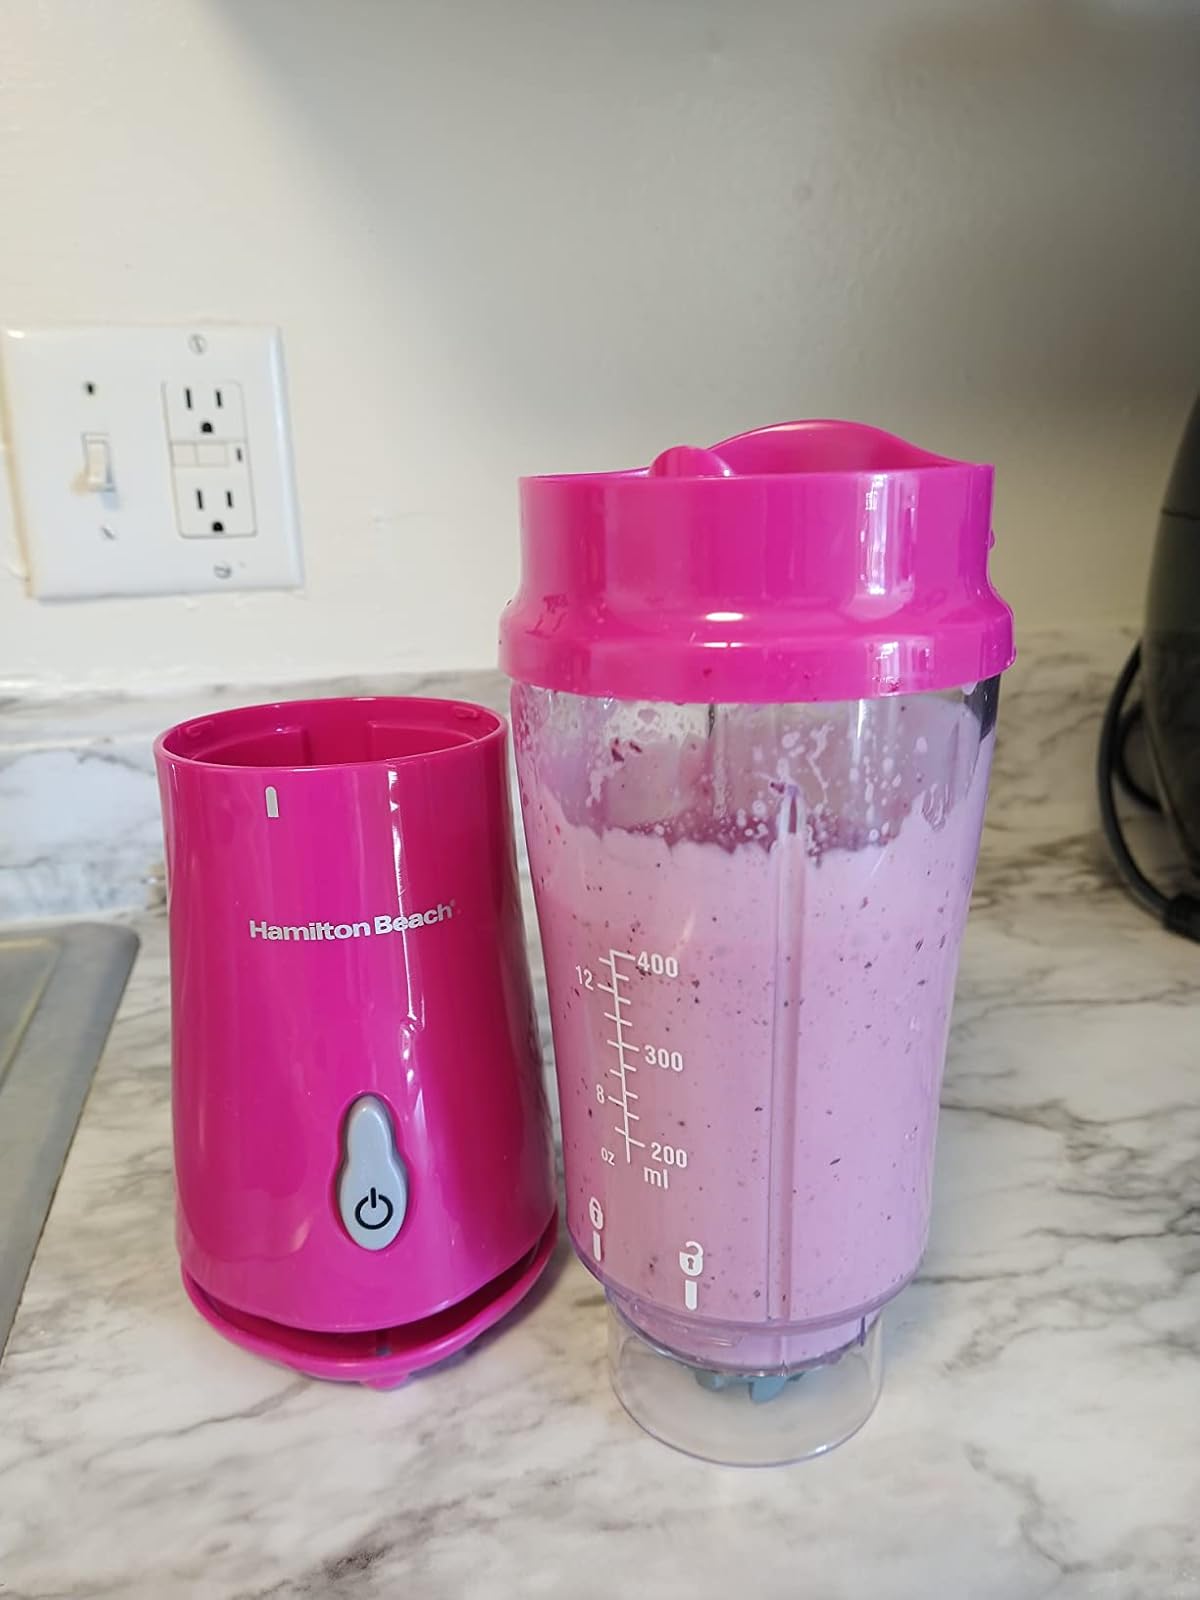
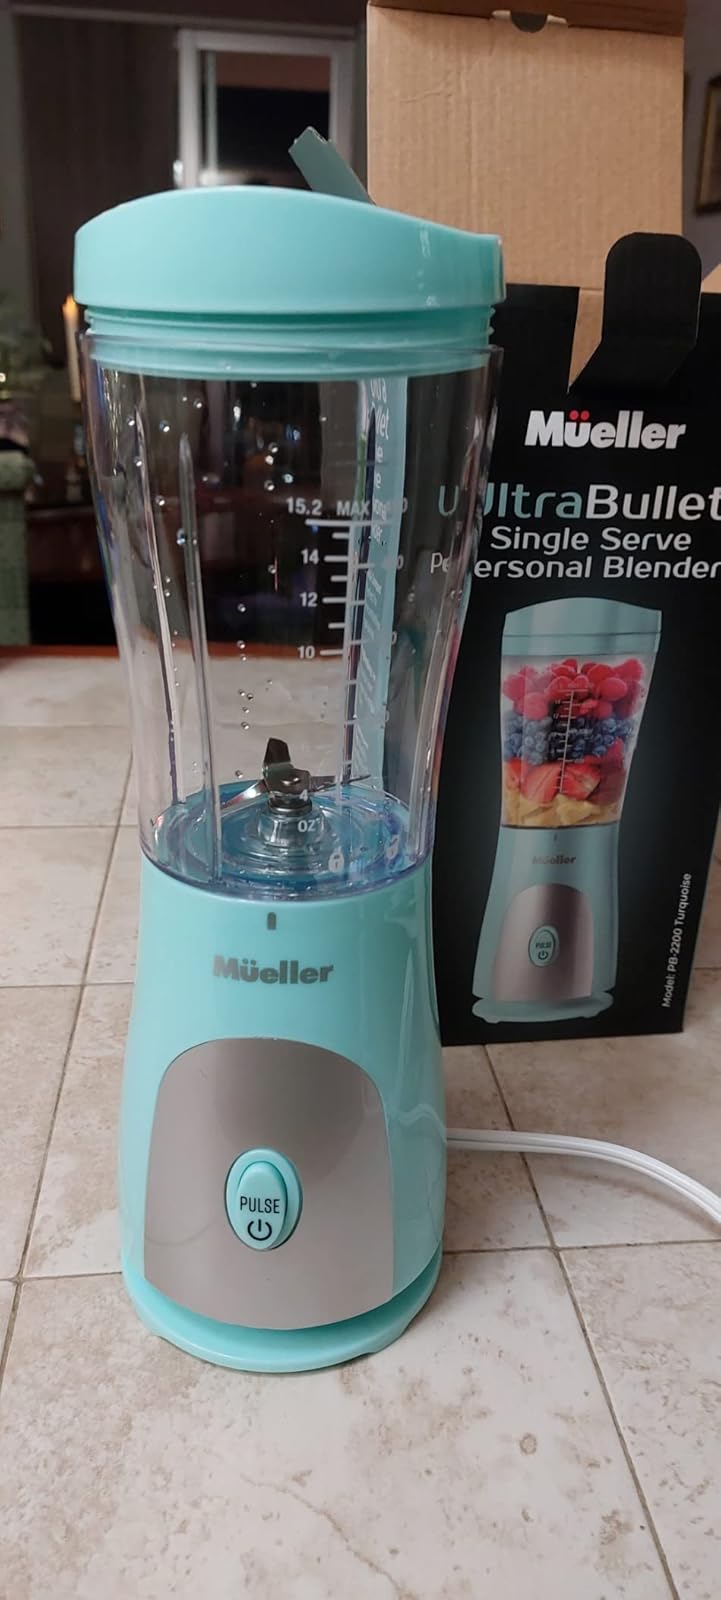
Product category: items_blender
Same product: no